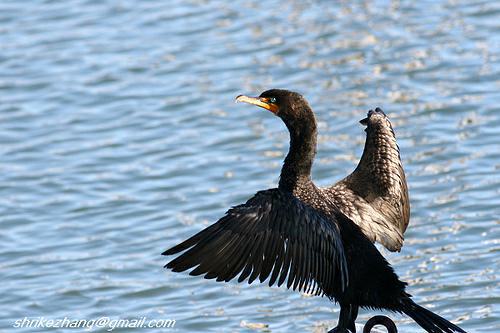
A photo of a brandt cormorant